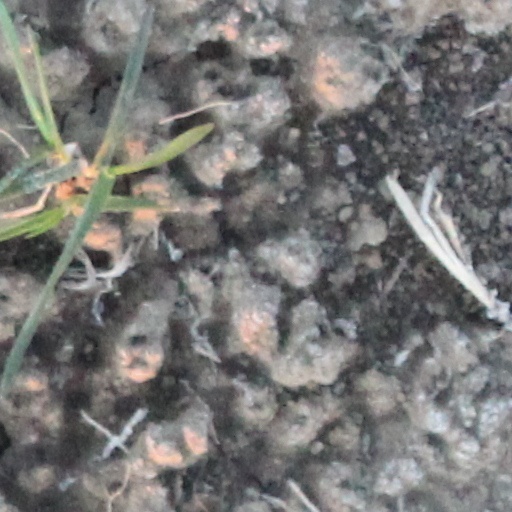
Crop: wheat